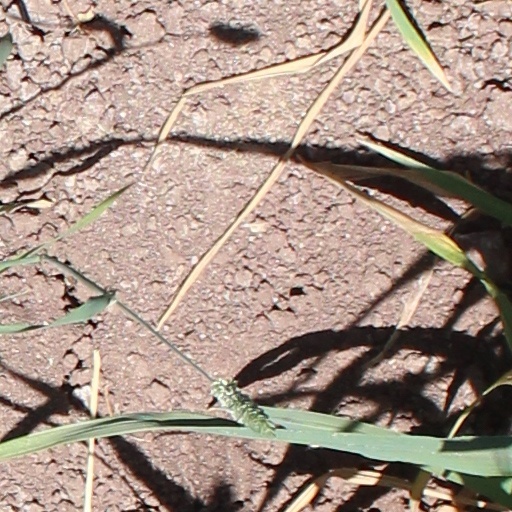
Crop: wheat